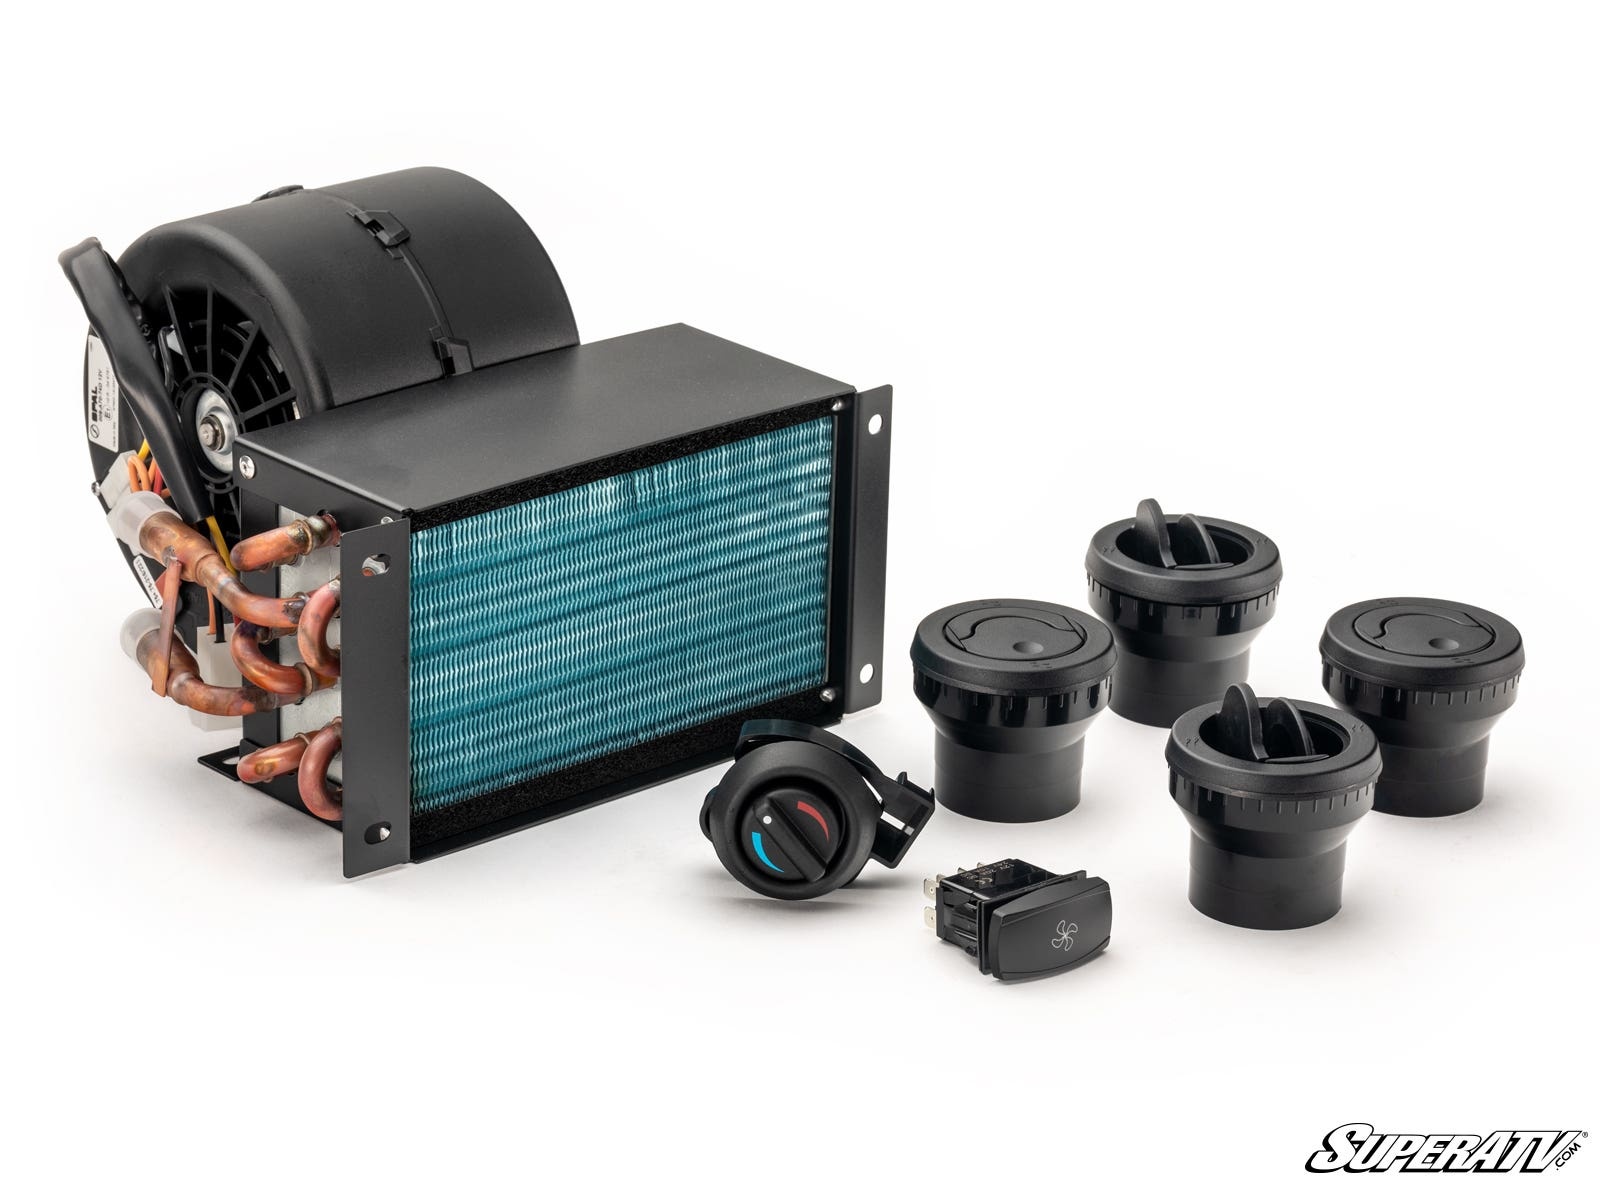
Can-Am Maverick Sport In-Dash Cab Heater
Stay Warm All Day Long Don't let the cold weather prevent you from enjoying your Can-Am Maverick Sport to the fullest. SuperATV's In-Dash Heater is the perfect solution for staying warm and comfortable while out in the snow. This heater is easy to install and draws heat directly from the engine, ensuring you can continue to play all day long without worrying about the freezing temperatures. Convenient dash mounting Efficient windshield defrosting Provides optimal comfort Straightforward installation process Say Goodbye to Frosty Windshields Say goodbye to frosty windshields with SuperATV's innovative in-dash cab heater. Designed with all the necessary vents and hoses to quickly defrost your windshield, you can eliminate any delays in your winter adventures and get back to having fun in the snow. Ultimate Maverick Comfort Experience unparalleled comfort in your Maverick with this in-dash heater that utilizes the engine's heat to keep your cab warm and cozy. With a high-quality radiator hose that can withstand extreme temperatures from -40°F to 285°F, you can rely on this heater to keep you comfortable in any weather conditions. Easy Installation Process SuperATV's in-dash heater is designed for hassle-free installation, with all the necessary components included such as hoses, tubing, clamps, and hose pliers. Say goodbye to installation struggles and hello to the warmth and convenience provided by this innovative heater.
Brand: Super ATV
Category: Vehicles & Parts > Vehicle Parts & Accessories > Motor Vehicle Parts > Motor Vehicle Climate Control > Heater Cores